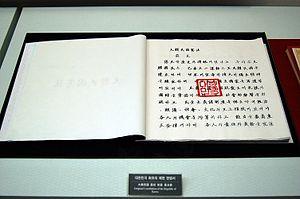
La Constitution de la République de Corée est la loi fondamentale de la République. Promulguée le 17 juillet 1948, elle a été révisée pour la dernière fois en 1987.